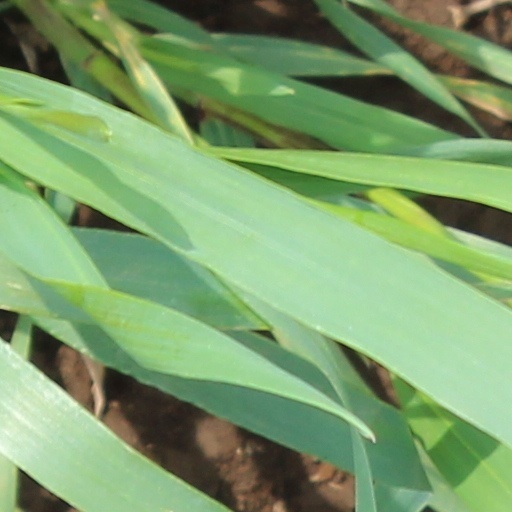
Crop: wheat